History of Paris (1946–2000)

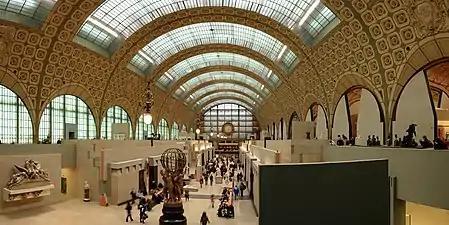
Giscard began the conversion of the Gare d'Orsay railroad station into the Musée d'Orsay

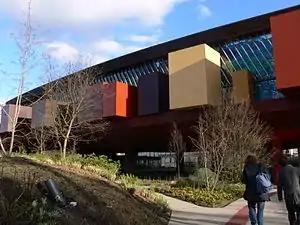
The Musée du quai Branly, the major cultural project of President Chirac

The most important project of de Gaulle's government was the construction of a new business district at La Défense, just west of the city limits. The idea was to create a new business center, since there was no more room to build in the traditional business center, around the Opera; and also to extend the historic axis of the city, an imaginary east-west line which ran from the porte-Maillot at the eastern edge of the city to Place de la Bastille, to the Louvre, and through the Place de la Concorde along the Champs Élysées to the Arc de Triomphe. It allowed the creation of a French version of Manhattan, without disturbing the skyline and architecture of the historic center of the city. The idea had been discussed and various proposals put forward as early as the 1930s, but did not begin to move ahead until 1957. A site of nine hundred hectares, between two cemeteries, between Paris and Nanterre, was chosen. he first company to move to the site was Elf Aquitaine, the largest French company; they had little choice, since they were owned by the French government. It was also decided to add residential buildings, since there was not yet a Métro line, and so that the regional train line was not overwhelmed with commuters.